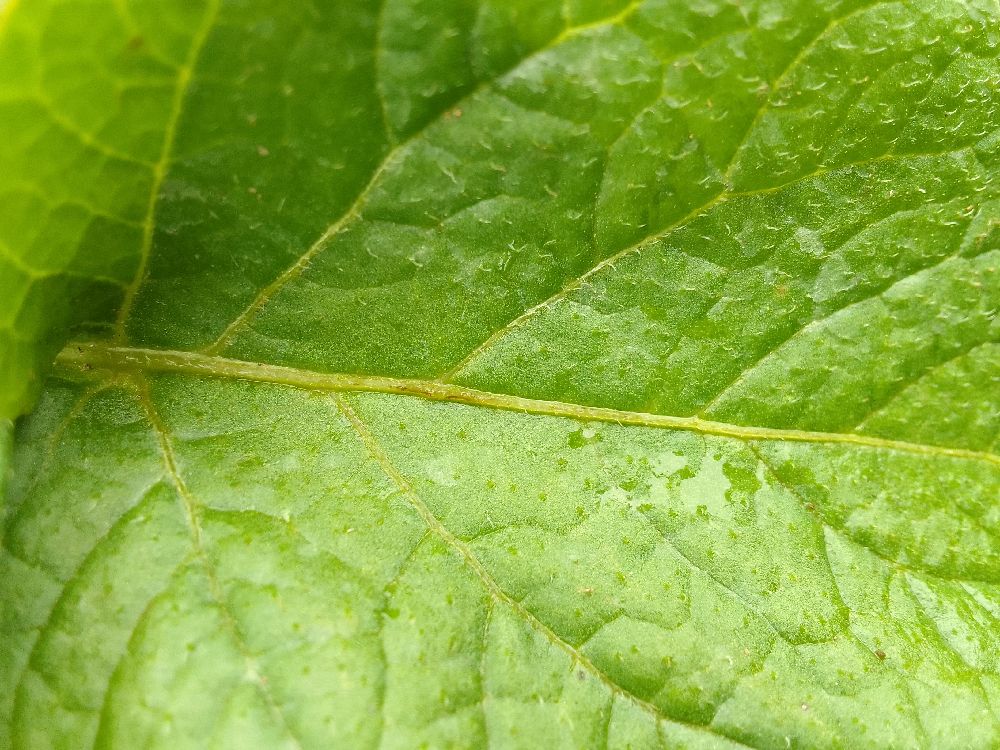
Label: Healthy